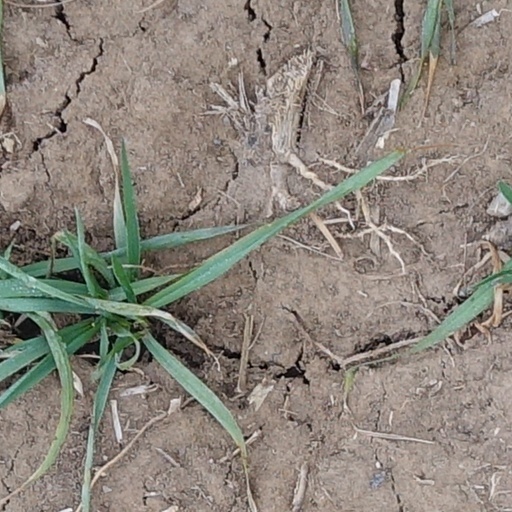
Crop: wheat